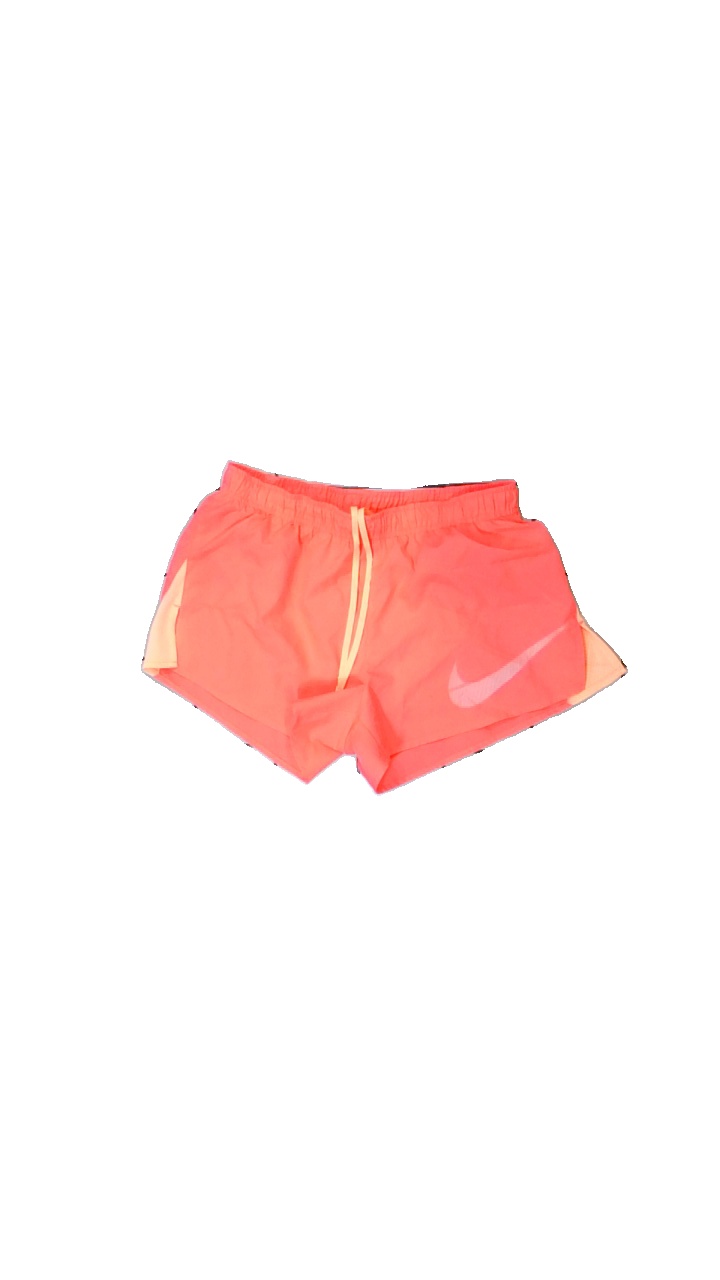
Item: Shorts (Ladies)
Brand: Nike
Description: rosa träningsshorts med logga på benet
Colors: Pink, Orange
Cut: Regular
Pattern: Logo print
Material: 100% polyester
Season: Summer
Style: Sports
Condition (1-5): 5
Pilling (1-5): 5
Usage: Reuse
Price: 50-100